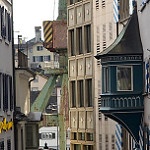
Label: buildings